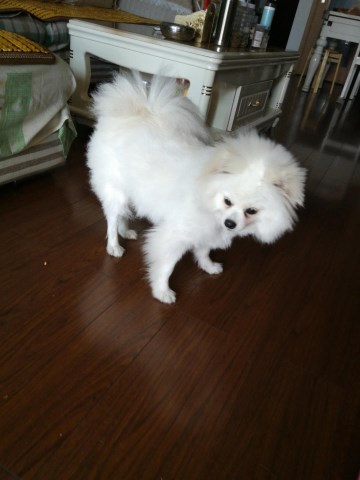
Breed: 1936-n000005-Pomeranian